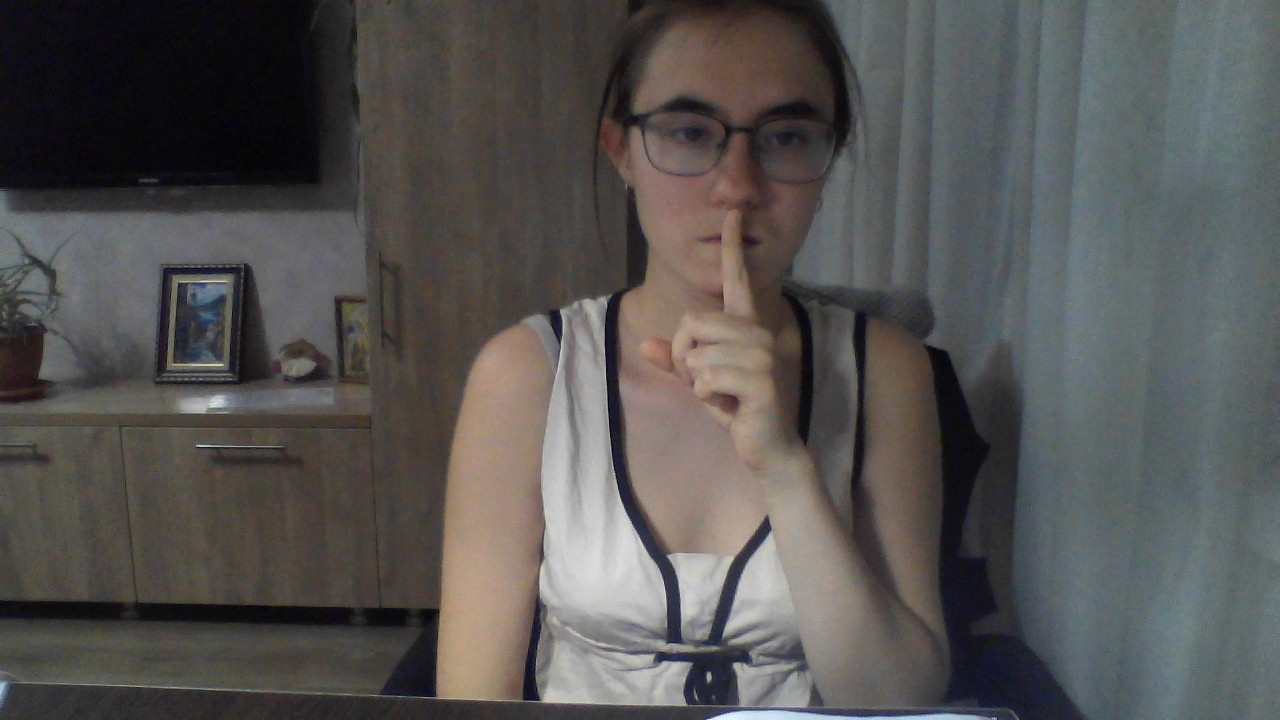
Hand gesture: mute